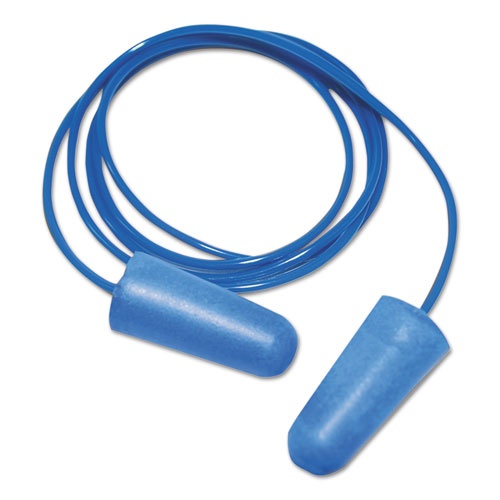
Detectable Earplugs, Corded, Blue, 200 Pairs
Convenient, metal detectable, corded earplugs are the ideal choice for the food processing industry where retention and detection are crucial. Made from soft, hypoallergenic polyurethane foam that is both comfortable and functional. Boardwalk® earplugs feature bright blue plugs and cord with a metal ball securely embedded in each plug for easy metal detection. Thoughtfully designed for long-term wear and everyday use.
Brand: Boardwalk®
Category: Electronics > Communications > Communication Radio Accessories > Earpieces